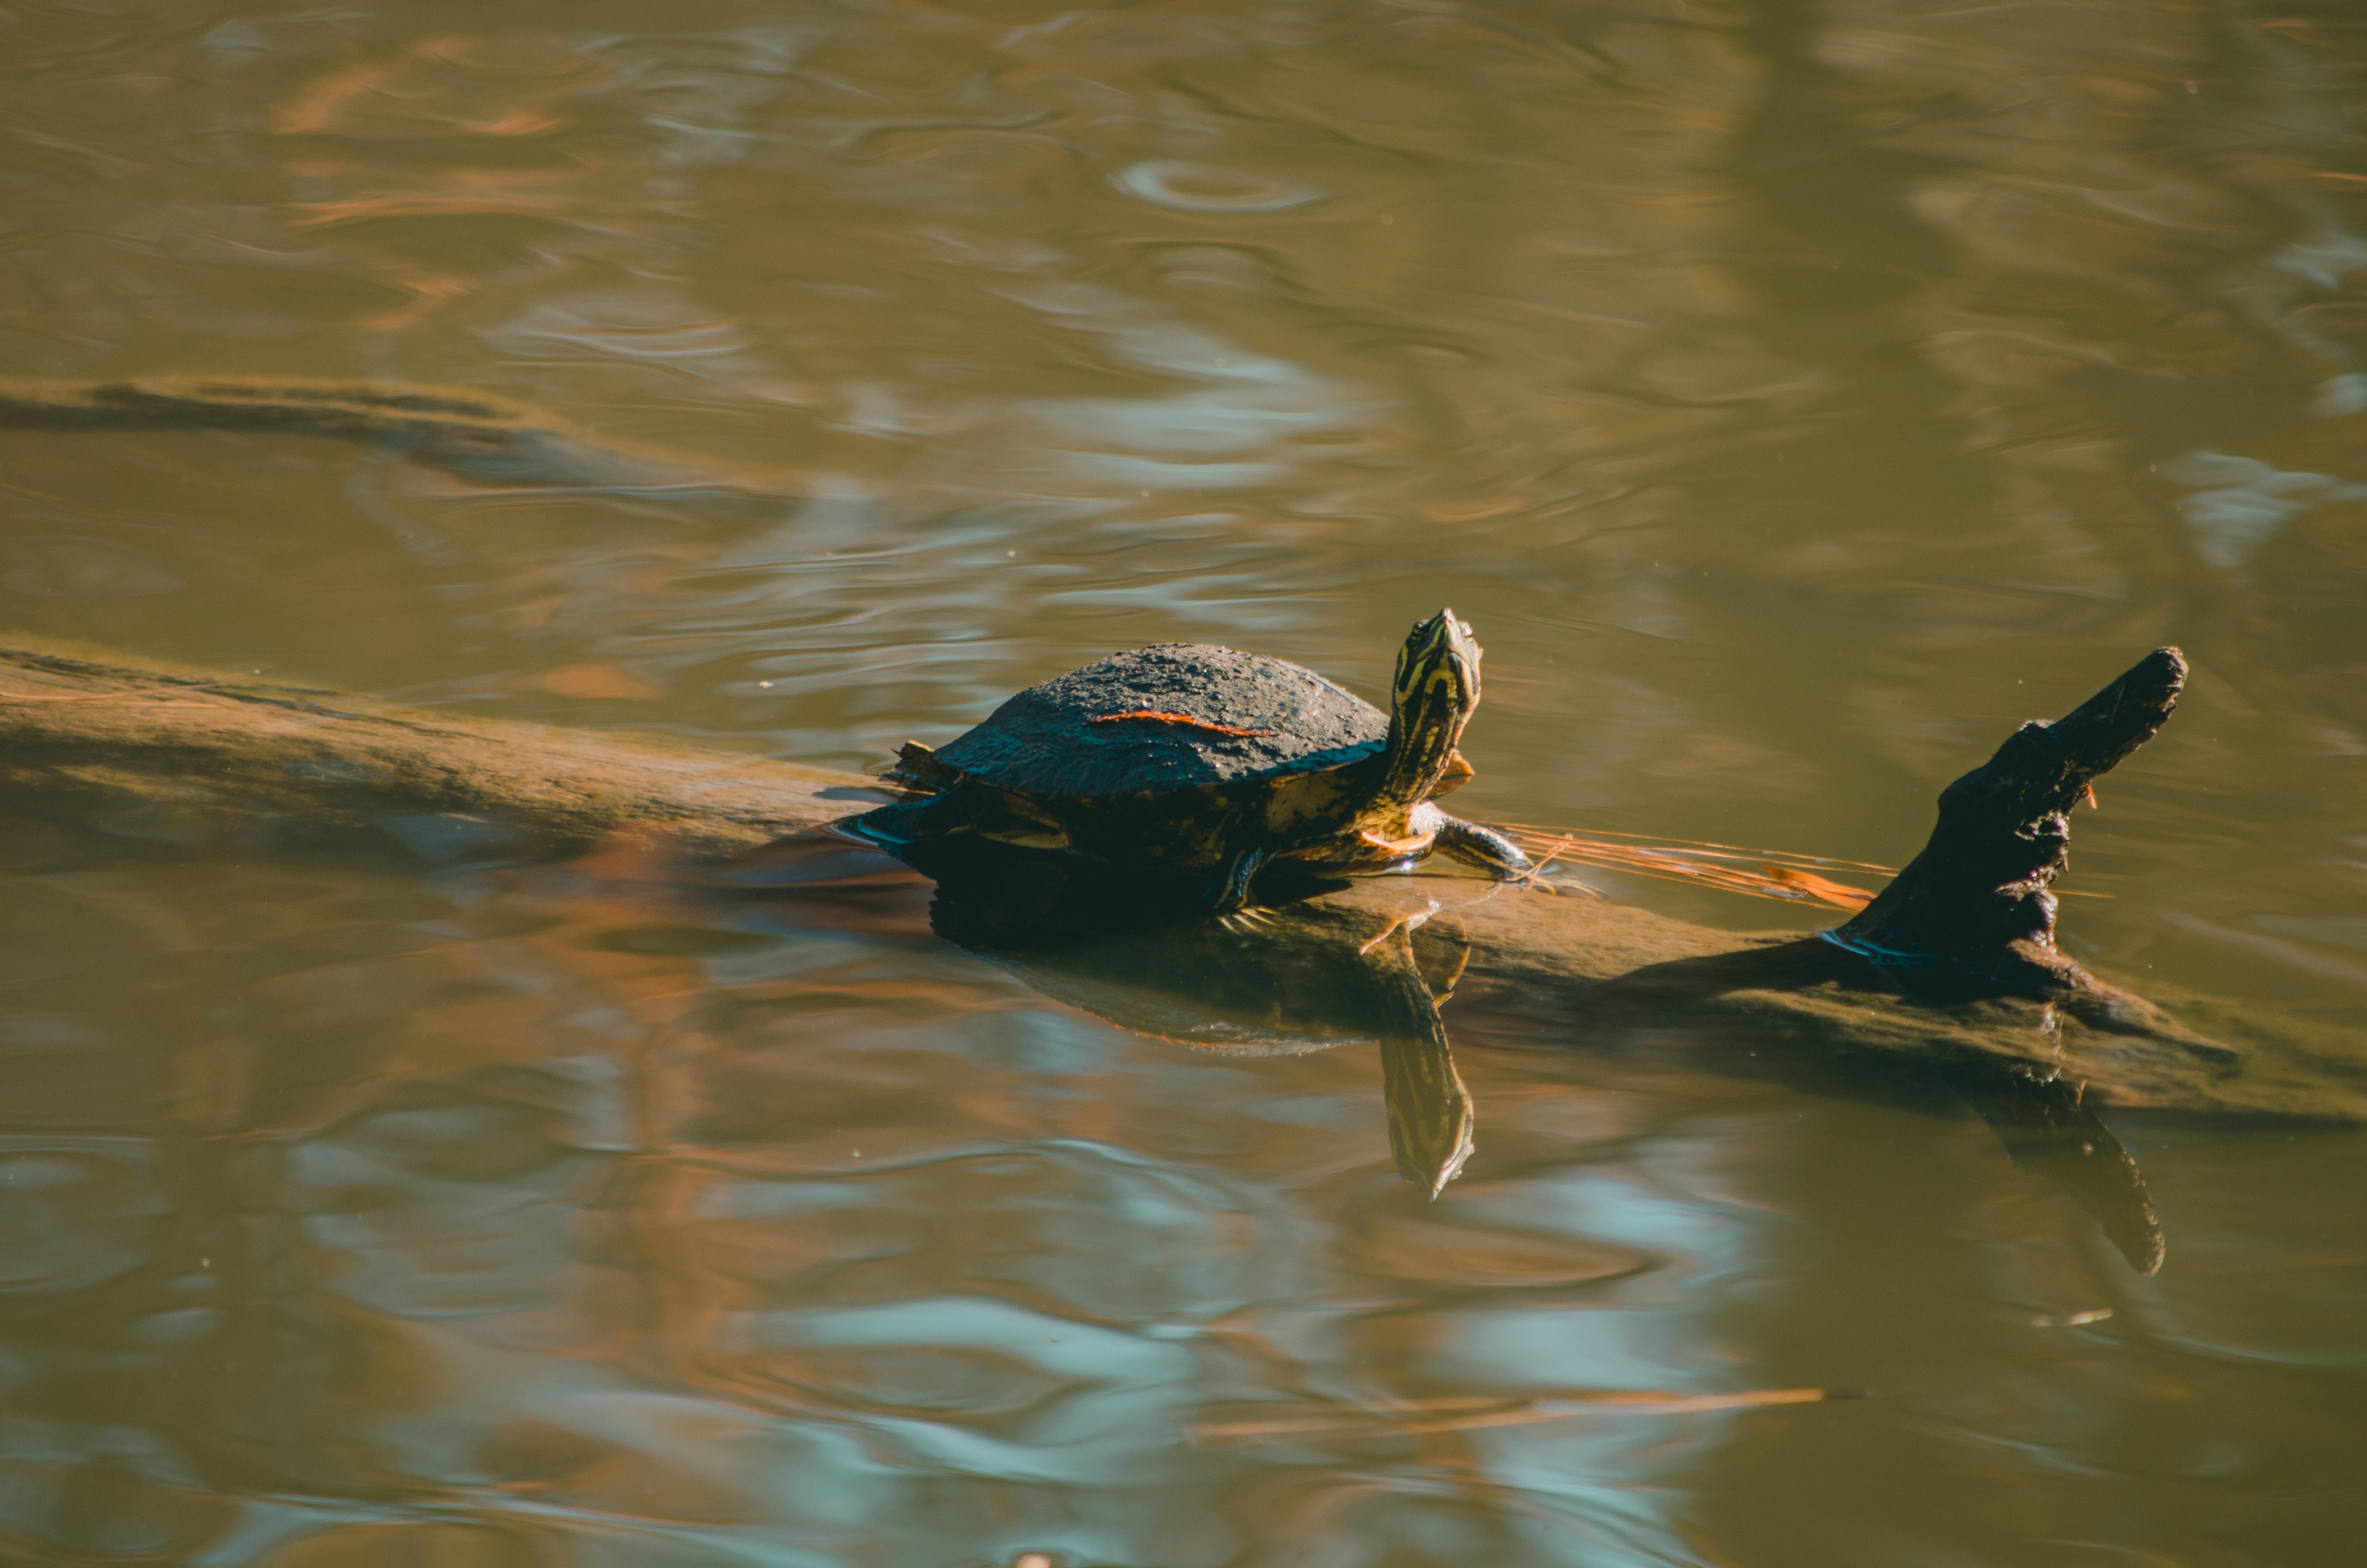
water, reflection, bird, wildlife, turtle, leaf, water bird, duck, watercourse, river, waterfowl, pond, beak